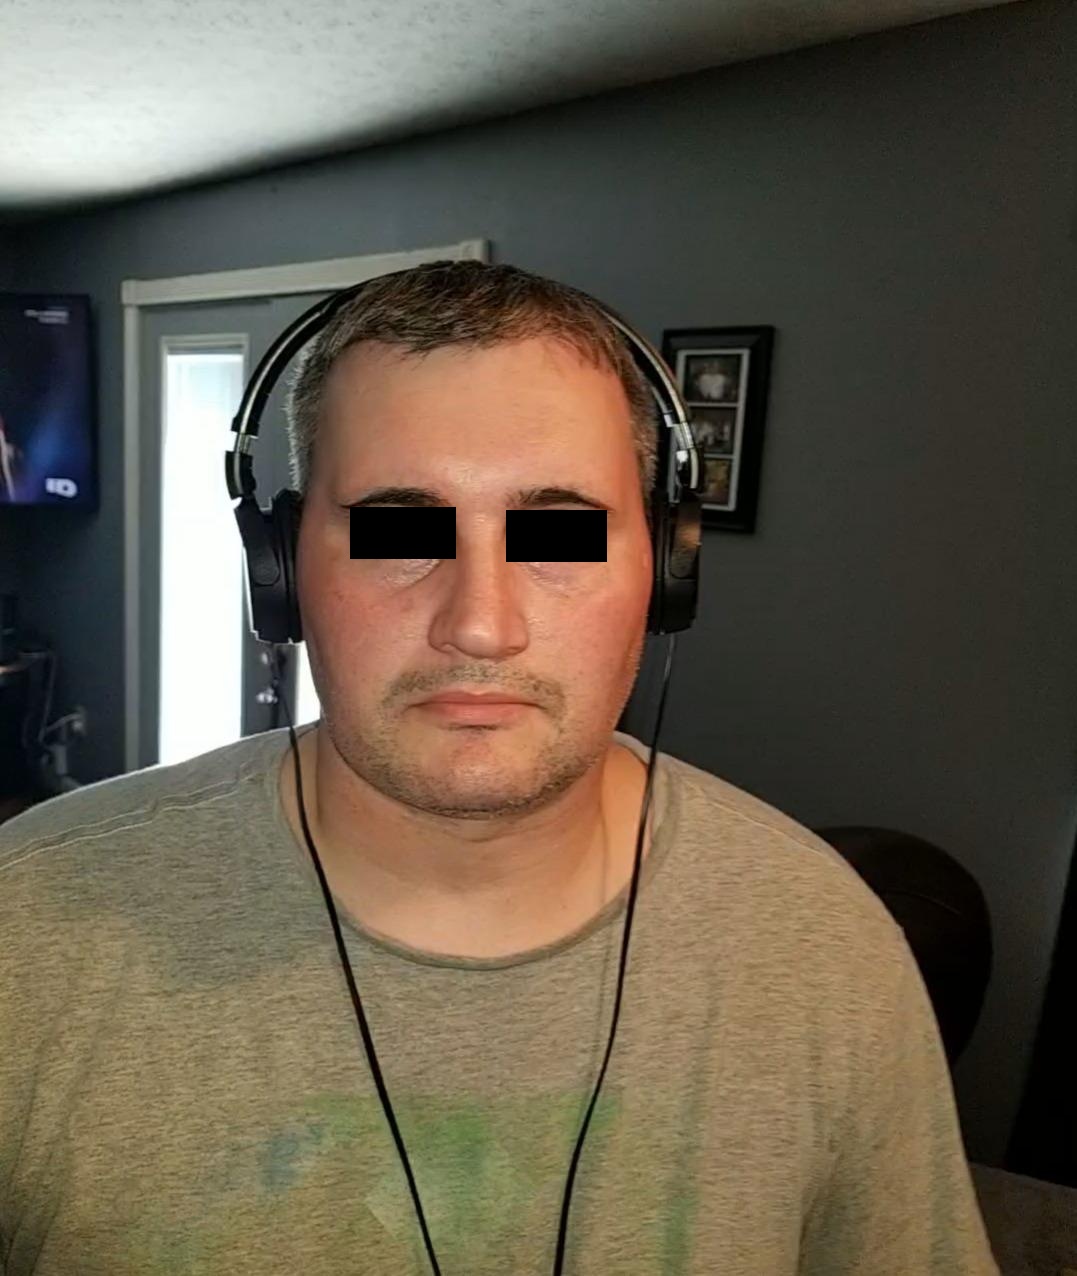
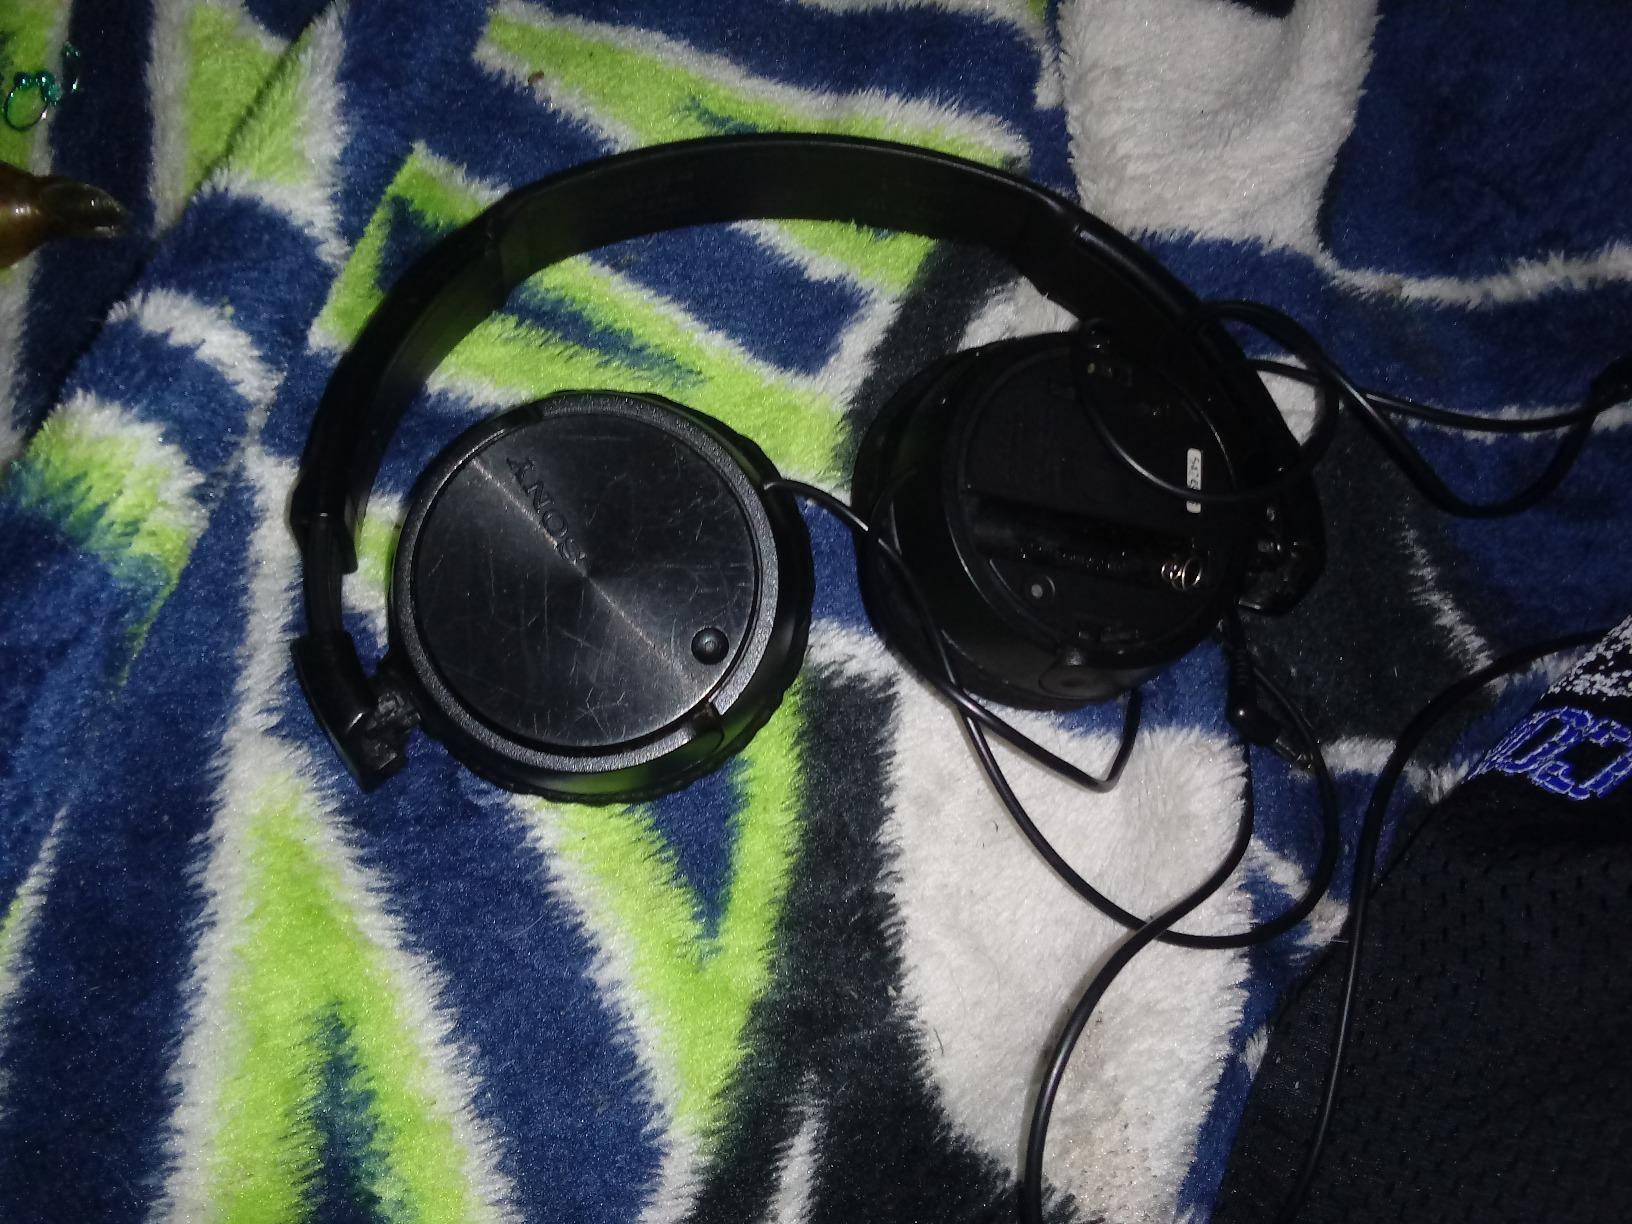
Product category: headphones
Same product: yes